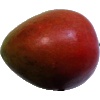
Label: Mango Red 1